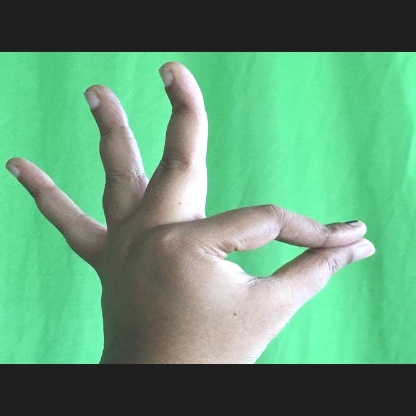
Mudra: Hamsasyam